Neon Genesis Evangelion (franchise)

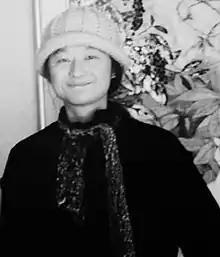
Shirō Sagisu, composer of the majority of the franchise’s soundtrack

Shirō Sagisu composed most of the music for "Neon Genesis Evangelion" and for the original TV show's three OST albums. He received the 1997 Kobe Animation award for "Best Music Score". King Records and their label Starchild (specializing in music, animation and film) distributed most of the albums, singles and box sets. For the anime series, Yoko Takahashi performed the song "A Cruel Angel's Thesis" which was used as the opening theme song for the series. The song "Fly Me to the Moon" originally by Bart Howard was performed by various voice actors from the anime series and these versions of the song were used as the ending theme song for the series. Theme songs were also granted for the films in the franchise "", its follow-up "The End of Evangelion" and four installments of the "Rebuild of Evangelion" film series. A series of four albums titled "Evangelion Classic" was released, each album containing the classical music of Beethoven, Verdi, Handel, and J.S. Bach respectively.